Billy Graham

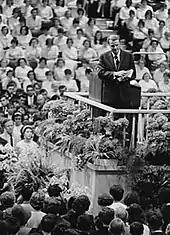
Graham in 1966

By the time of his last crusade in 2005 in New York City, he had preached 417 live crusades, including 226 in the US and 195 abroad.